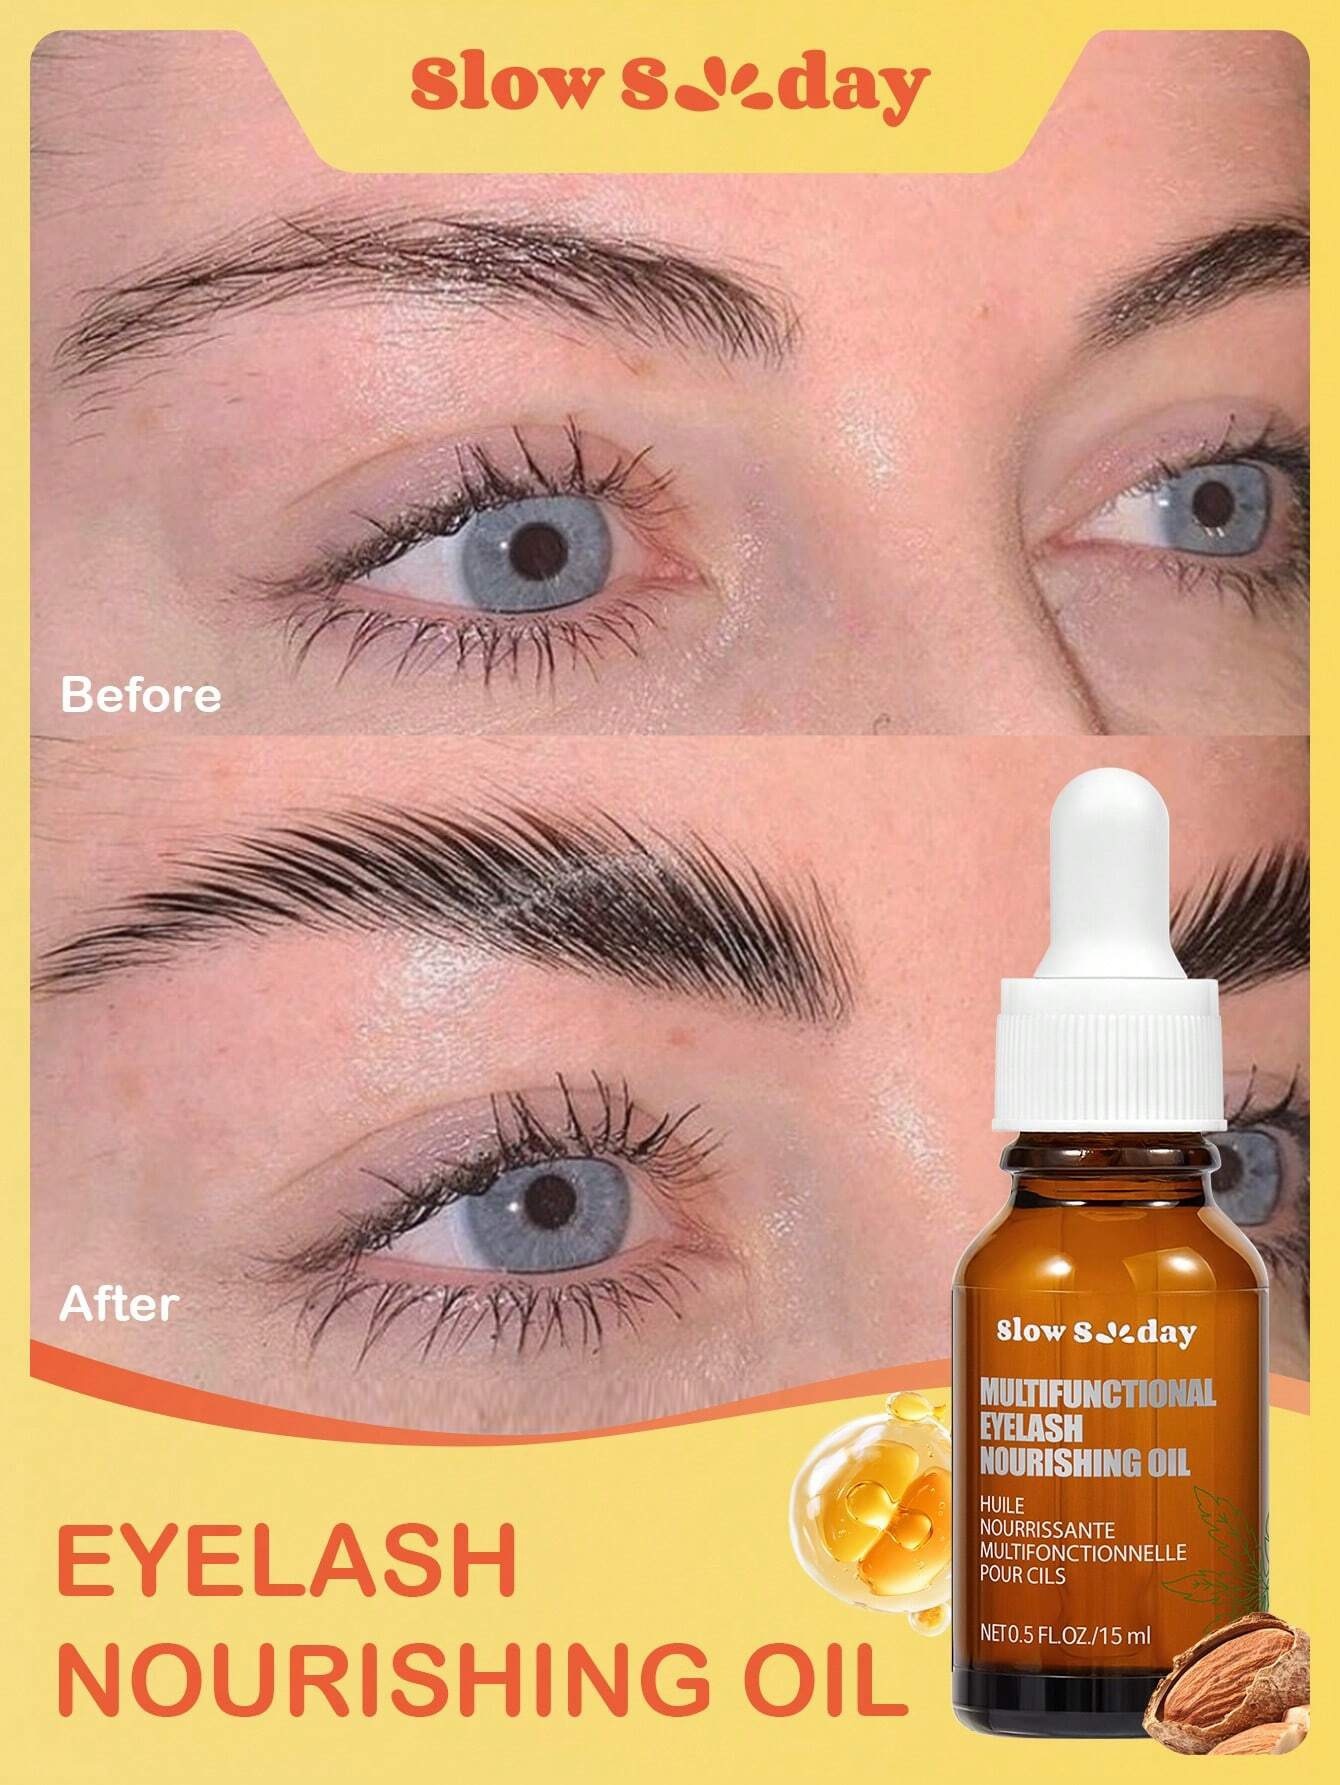
Multifunctional Eyelash Nourishing Oil Slowsunday
aceite de macadamia + aceite de castor + vitamina e, crecimiento de cejas, pestañas y baby hairs
Brand: Ambardesigns.gt
Category: Health & Beauty > Personal Care > Cosmetics > Makeup > Eye Makeup > Lash & Brow Growth Treatments